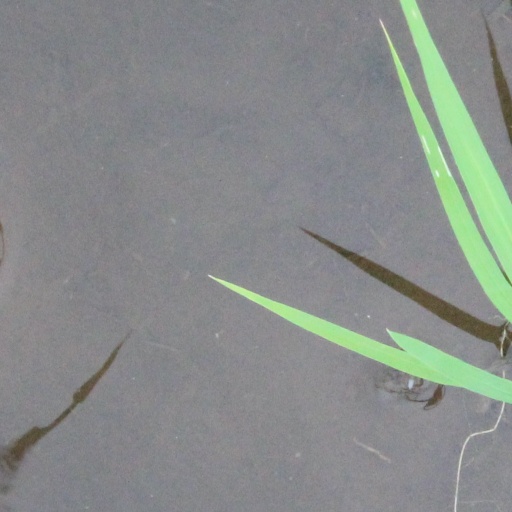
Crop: rice